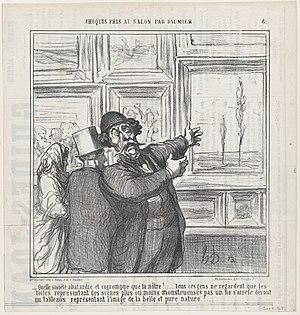
La théorie de la dégénérescence ou théorie de l’hérédité-dégénérescence est une théorie née au XIXᵉ siècle, d'abord formulée par Bénédict Augustin Morel en 1857, puis révisée par Valentin Magnan en 1887. Selon cette théorie, l'origine des maladies mentales est héréditaire, traduisant la transmission d'un terrain « taré » d'une génération à l'autre, avec une aggravation de génération en génération.